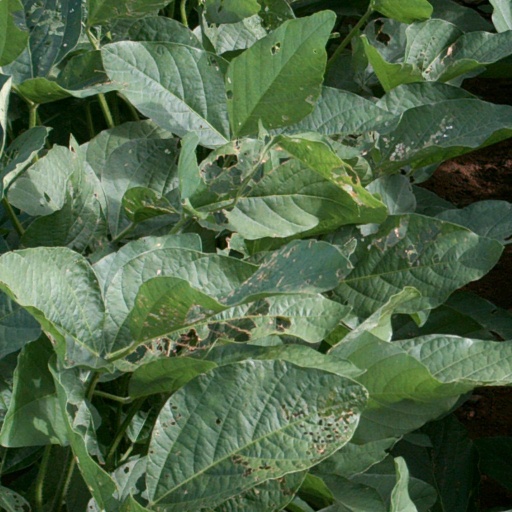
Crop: soybean